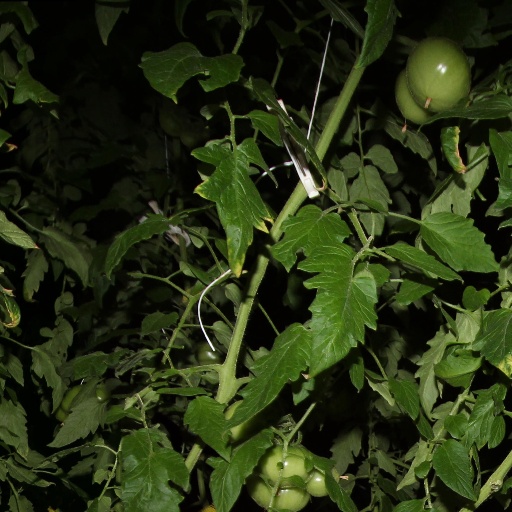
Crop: tomato